Question: What is on the desk?
Tambaya: Menene a kan tebur ɗin?
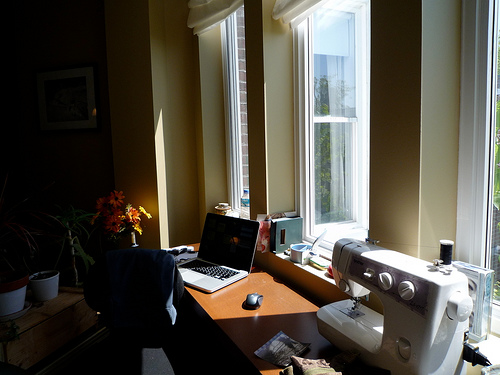
Answer: Computer.
Amsa: Kwamfuta.